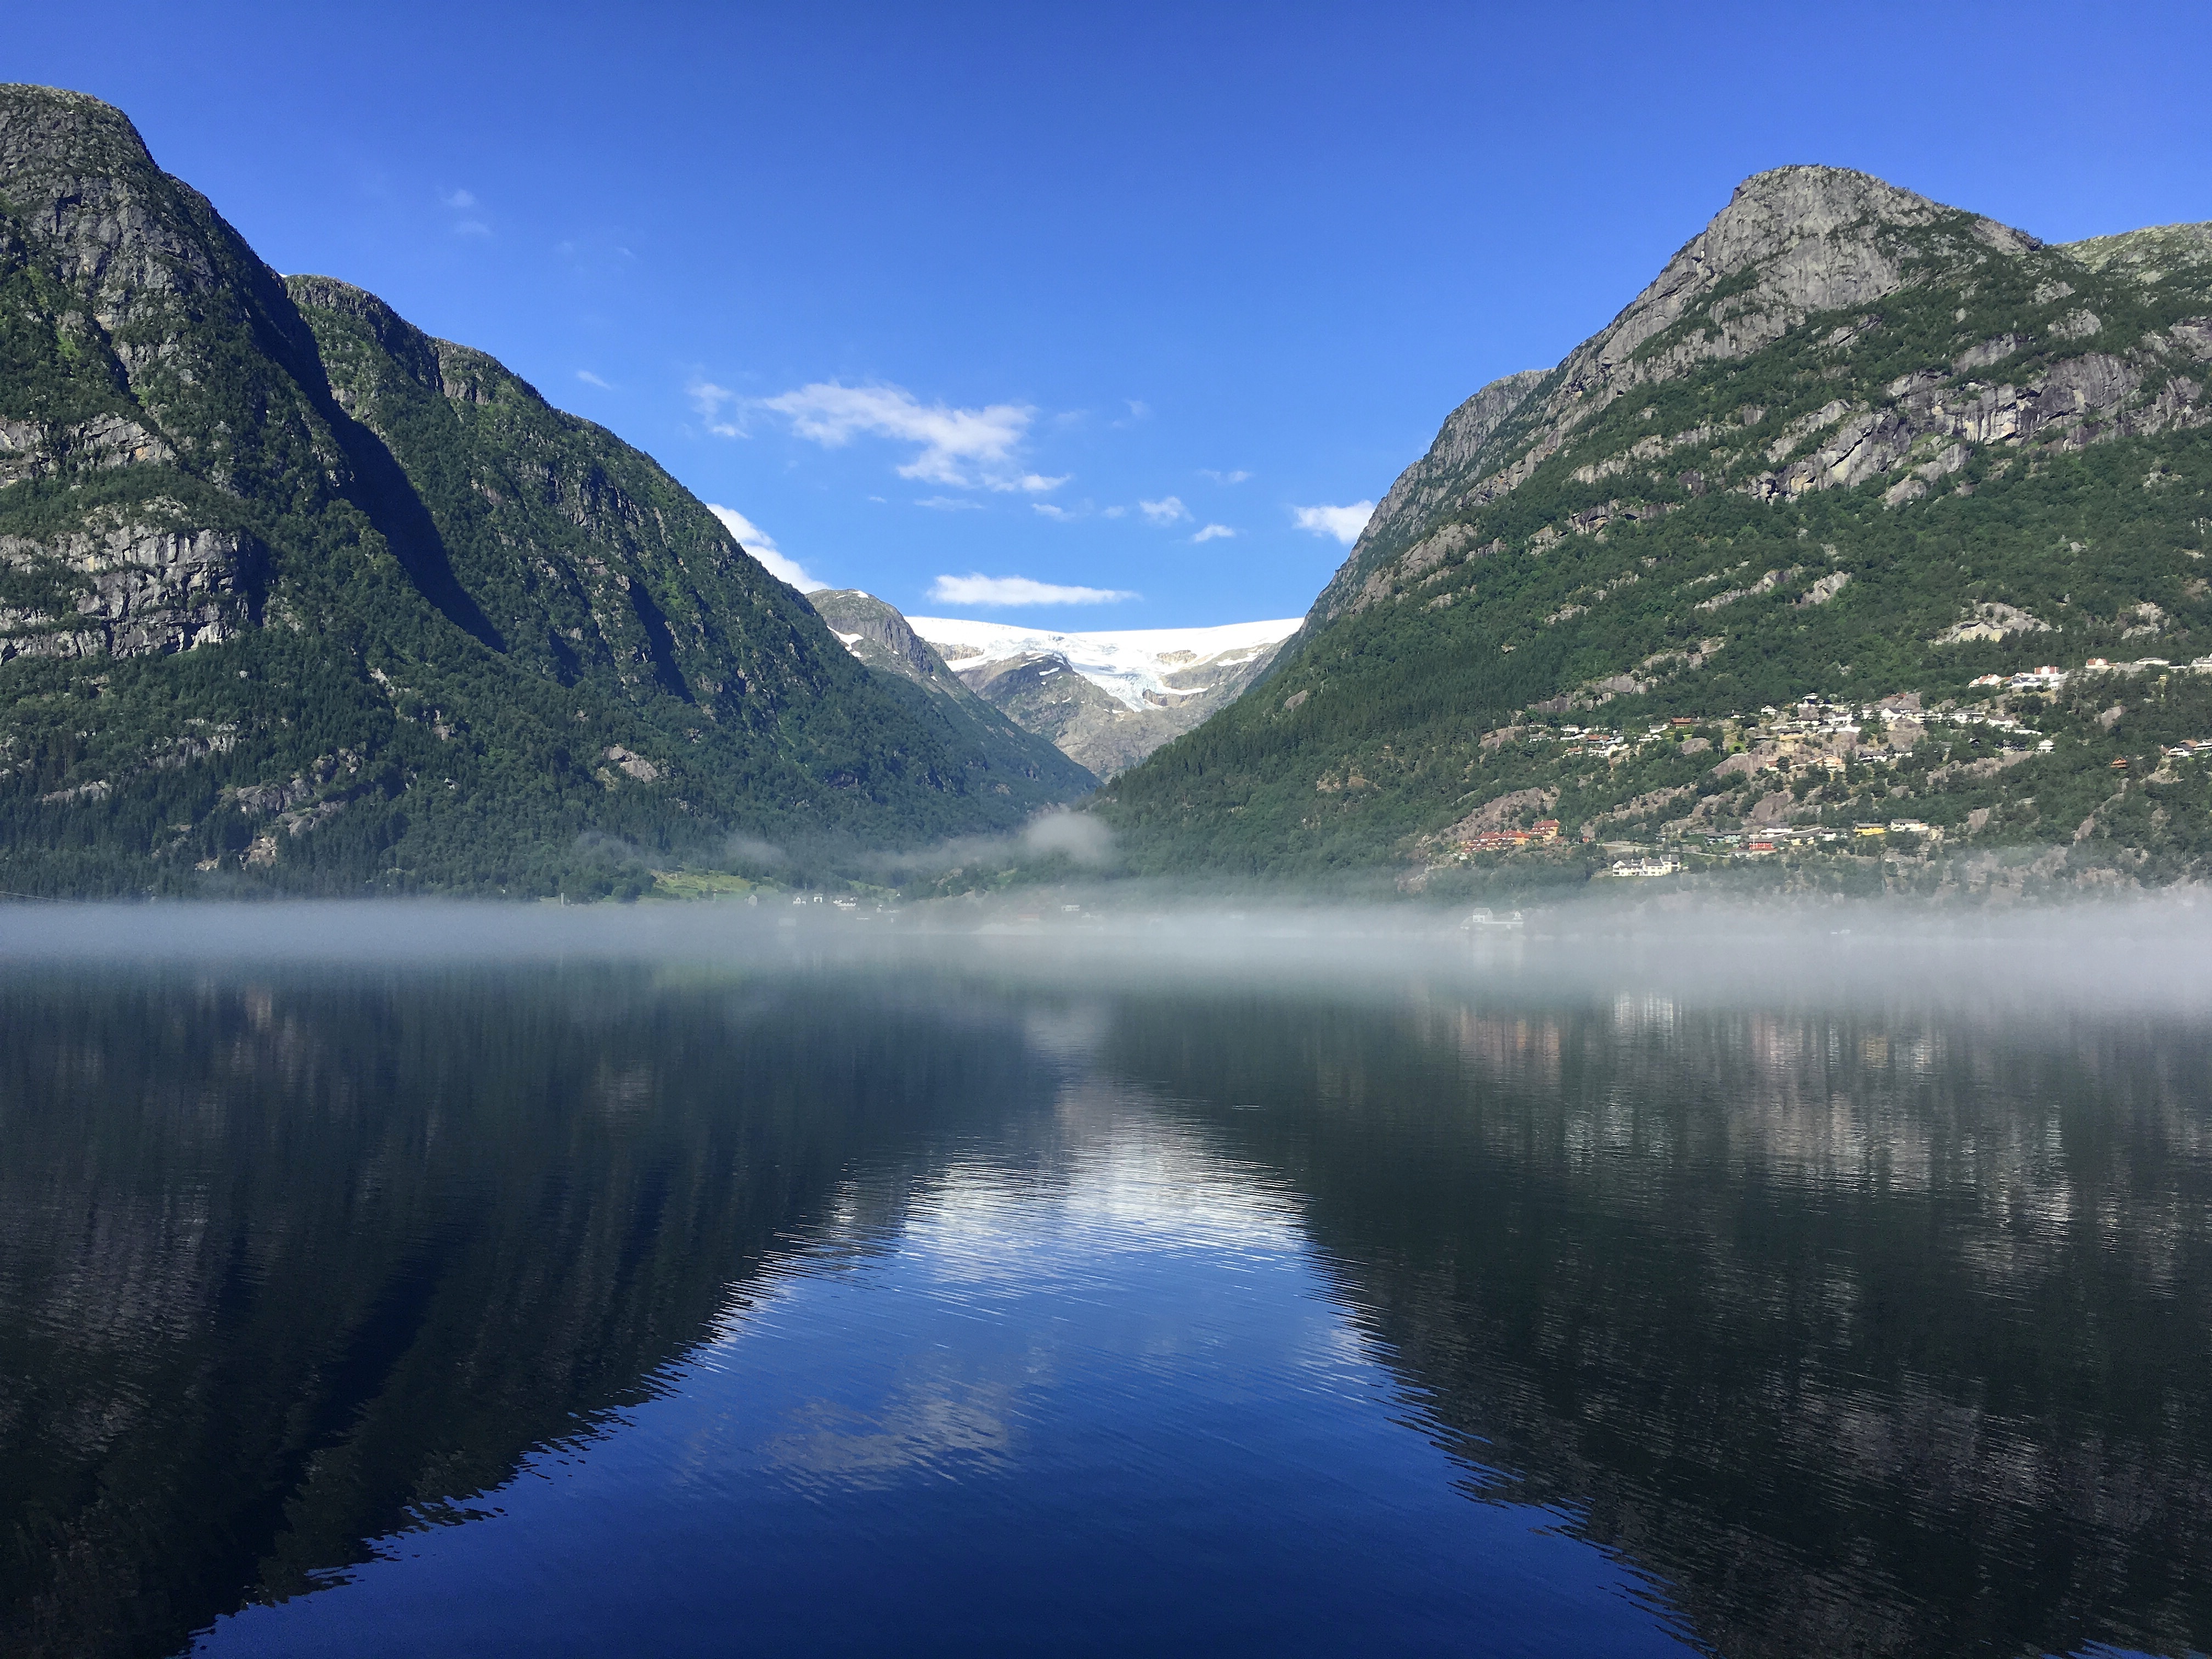
landscape, water, nature, wilderness, mountain, fog, lake, mountain range, reflection, fjord, reservoir, highland, body of water, mountains, alps, fell, loch, crater lake, norway, viewing, landform, breen glacier, over water, geographical feature, atmospheric phenomenon, mountainous landforms, glacial landform